15th Light Horse Regiment (Australia)

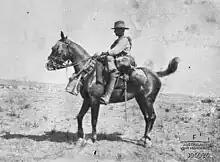
A trooper of the 15th Light Horse Regiment

By the time the regiment was ready for service, the war in the Middle East was almost over. The regiment fought in only one major battle at Megiddo in September 1918. Over ten days the 5th Light Horse Brigade advanced destroying road and rail links, and pursuing the retreating Ottoman Army into Syria. They entered Damascus on 1 October 1918. When the war ended the regiment was recalled to Egypt to assist in policing a riot that had broken out, before returning to Australia. The war cost the regiment sixteen killed and only three wounded, but for their service they were awarded fourteen battle honours, most of them inherited from the disbanded Imperial Camel Corps.